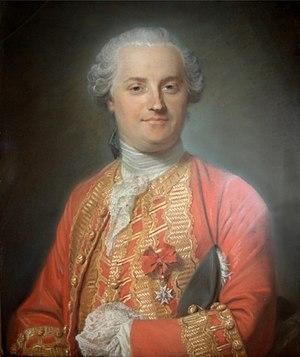
Marc-René de Montalembert 1714-1800
Marc-René, marquis de Montalembert, né à Angoulême le 16 juillet 1714 et mort à Paris le 28 mars 1800, est un général, homme de lettres et ingénieur français, spécialisé dans les fortifications défensives.